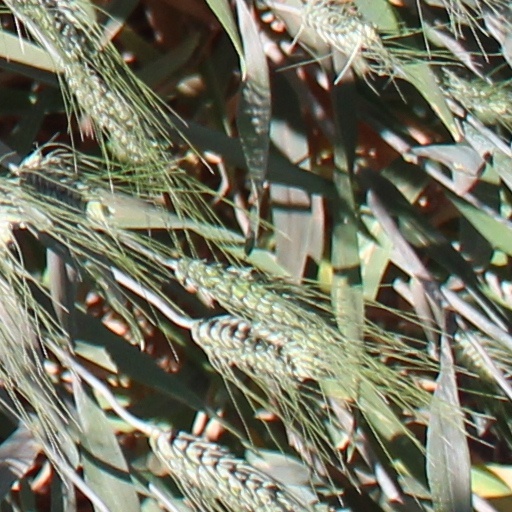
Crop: wheat